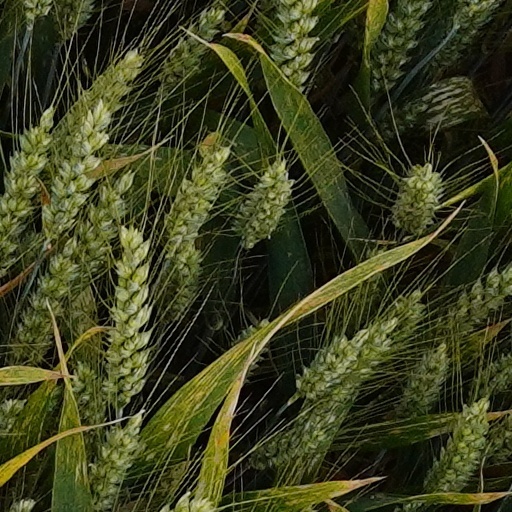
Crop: wheat